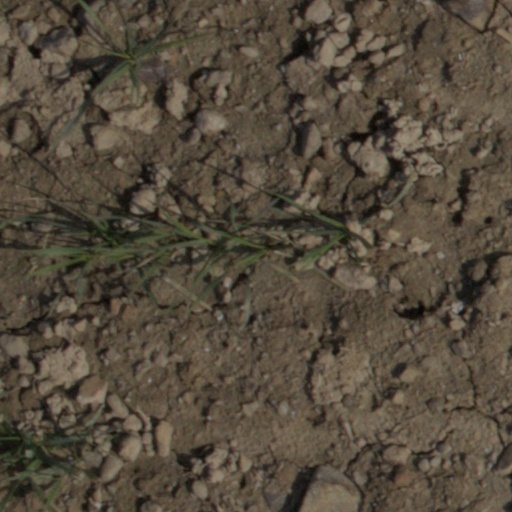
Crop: wheat